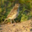
Label: bird